KFXN (AM)

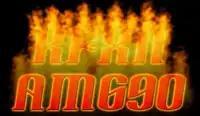
Previous logo

On July 21, 2010, Clear Channel Communications announced it would donate KFXN, along with WTOC in Newton, through the Minority Media and Telecommunications Council (MMTC)-Clear Channel Ownership Diversity Initiative. In September 2011, the station switched to an ethnic-based format catering to the local Hmong-American community. Clear Channel would continue "The Score" on the HD2 subchannel of KTCZ-FM. KFXN was sold by MMTC to Kongsue Xiong and Xeng Xiong's Asian American Broadcasting, LLC in a transaction that was consummated on May 5, 2014. The purchase price for the station was $255,000. Kongsue Xiong bought full control of the station for $135,000 in 2018.